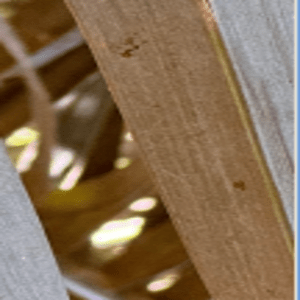
Label: Rachis Blight